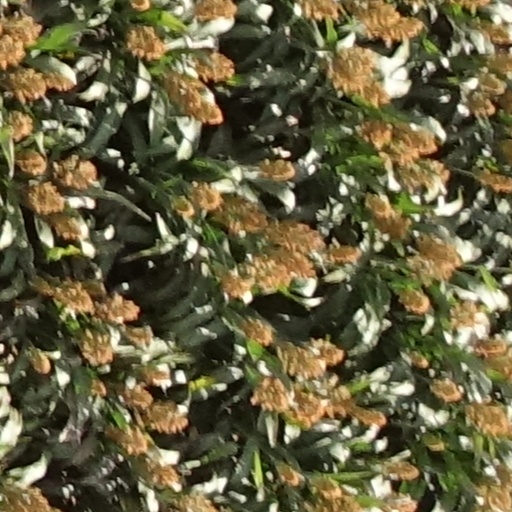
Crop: sorghum